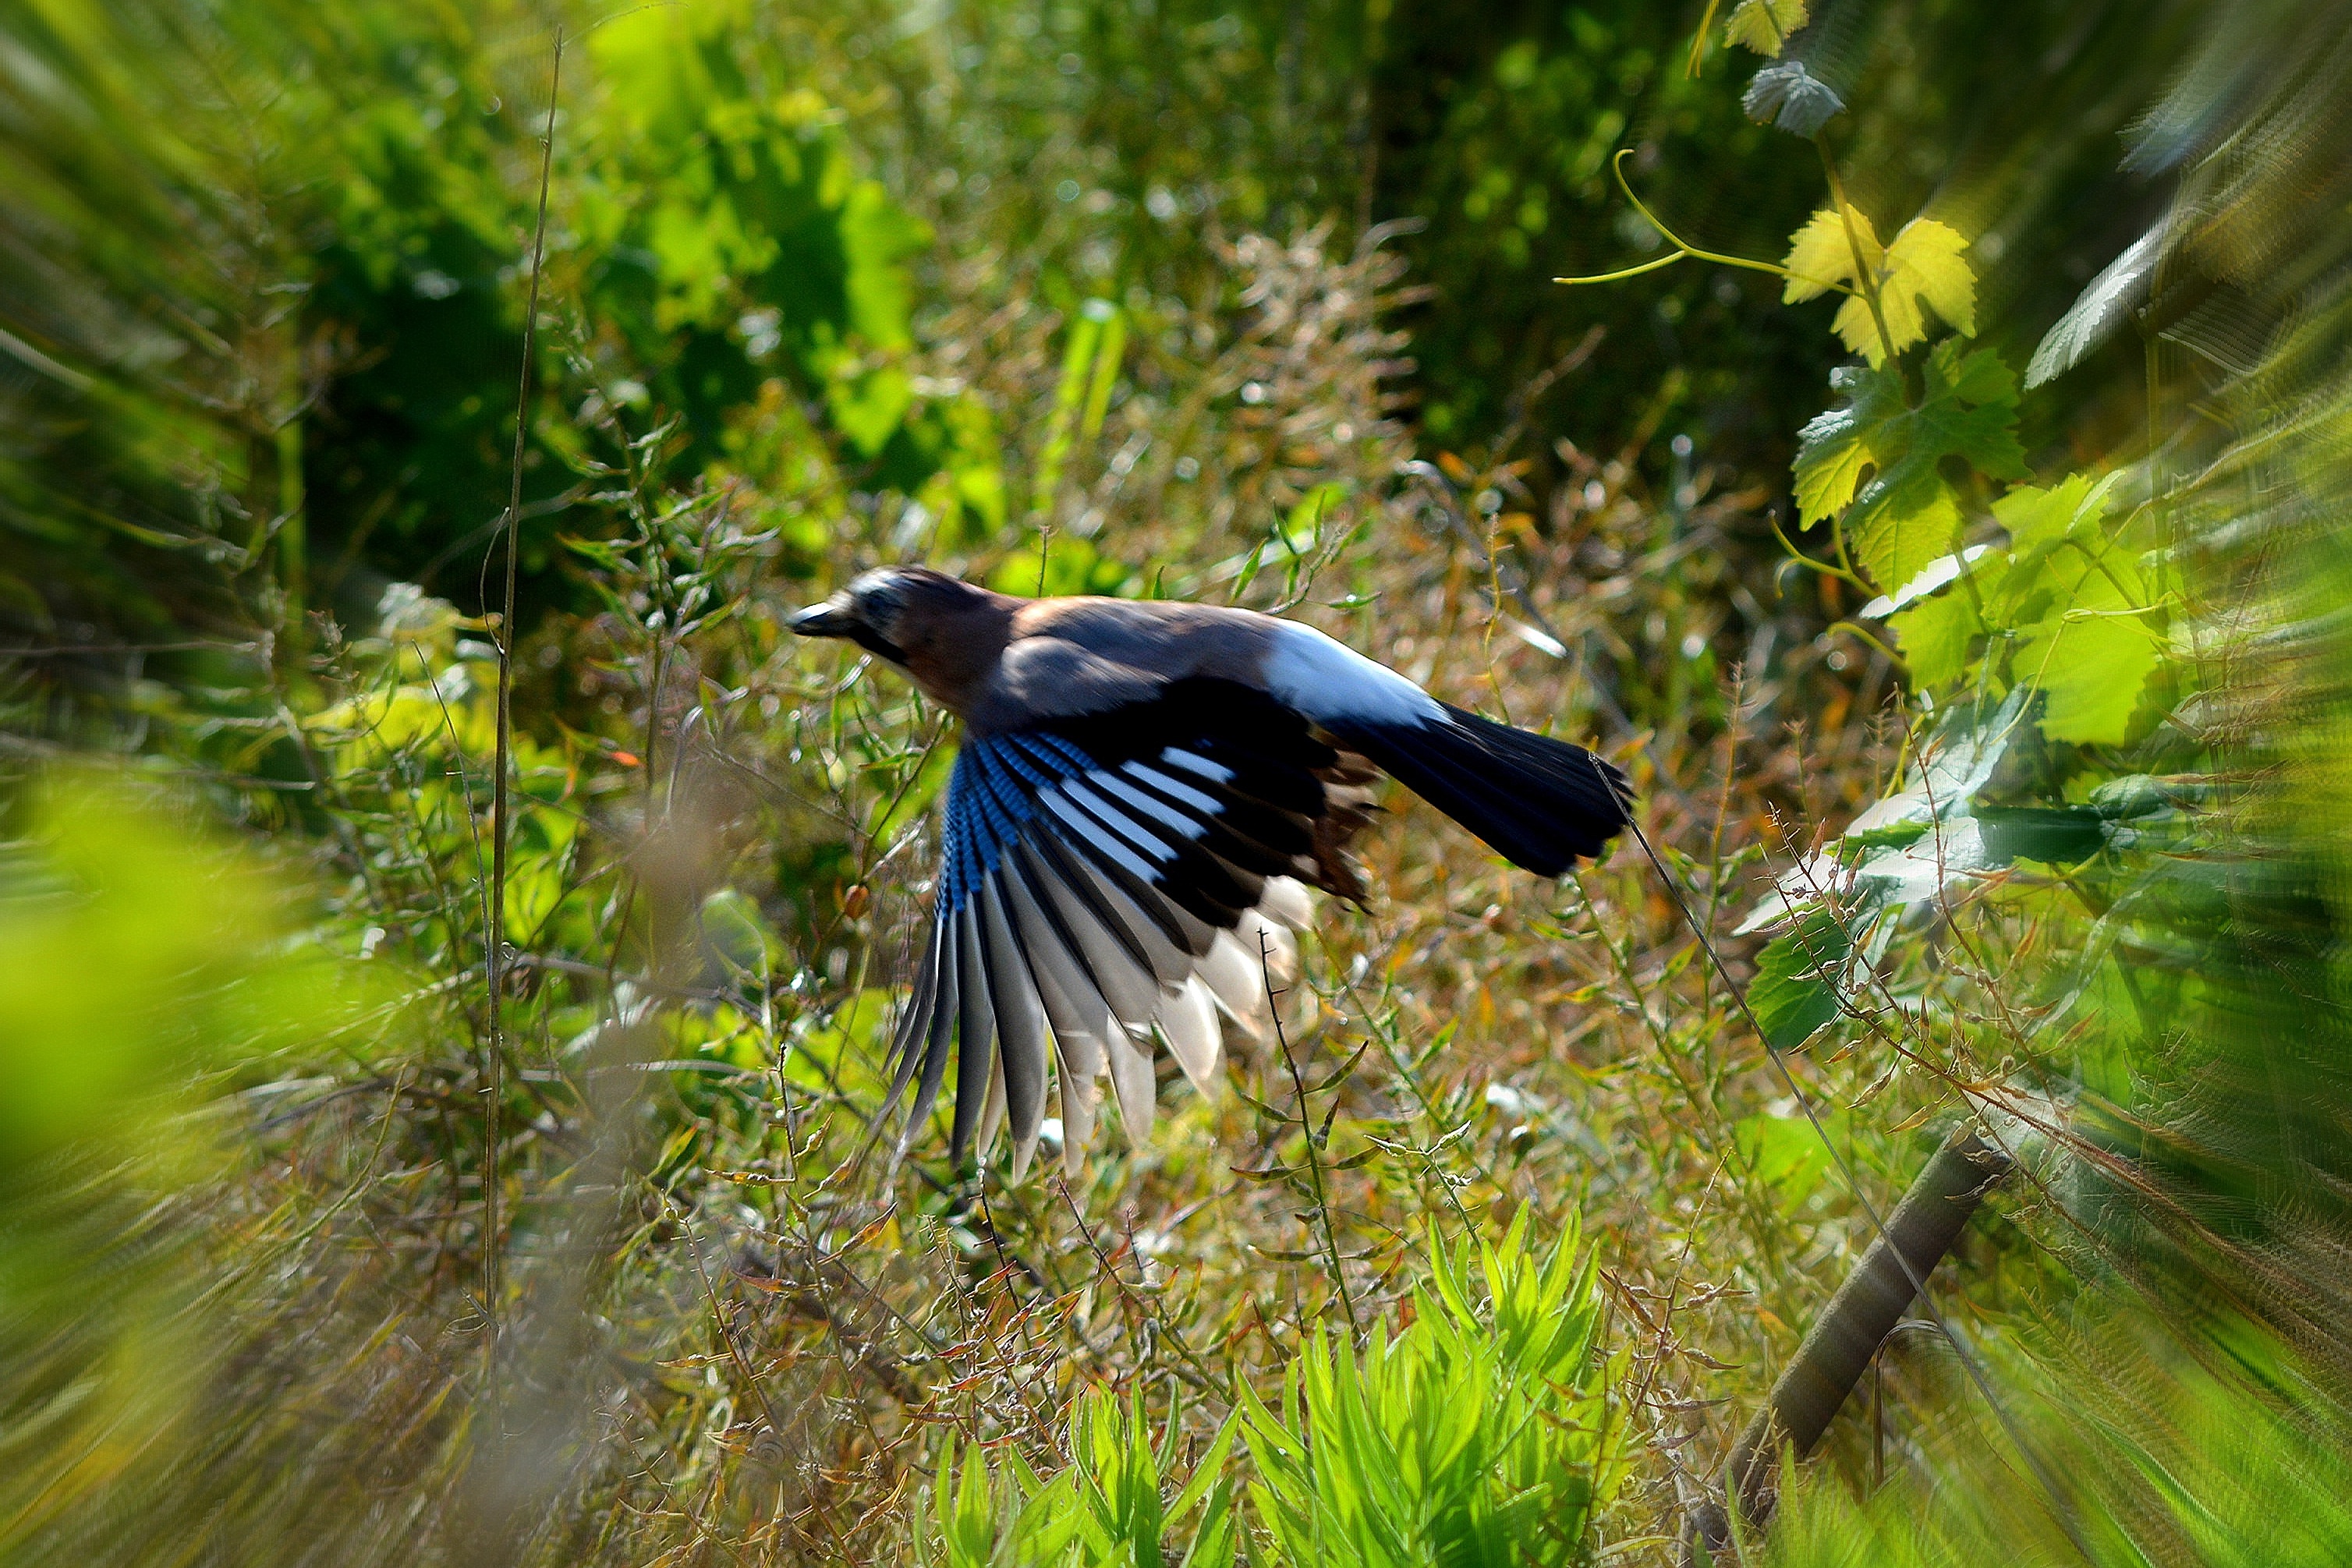
nature, bird, wing, flower, animal, fly, wildlife, flight, fauna, jay, vertebrate, fast, magpie, eurasian magpie, perching bird, crow like bird